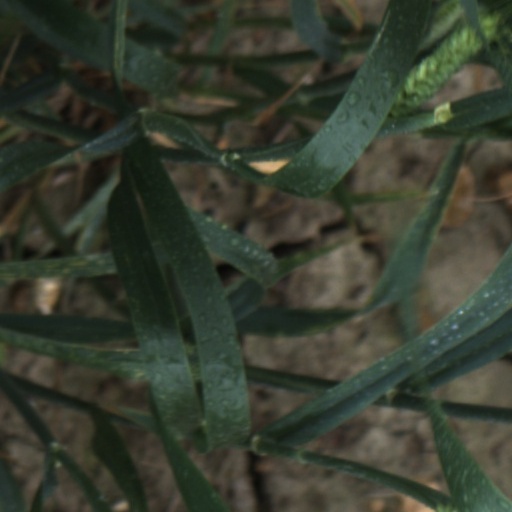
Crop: wheat